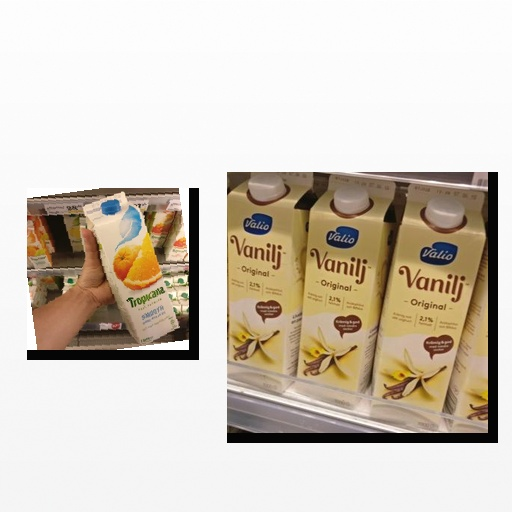
Food items: mixed_juice, vanilla_yogurt